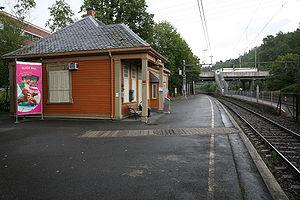
La gare de Bryn, est une gare ferroviaire norvégienne des lignes Hovedbanen et de Loenga à Alnabru. Elle est située à Bryn, quartier de la ville d'Oslo dans la région d'Østlandet.